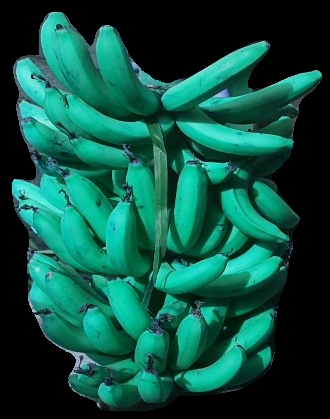
Variety: pachbale
Grade: grade3